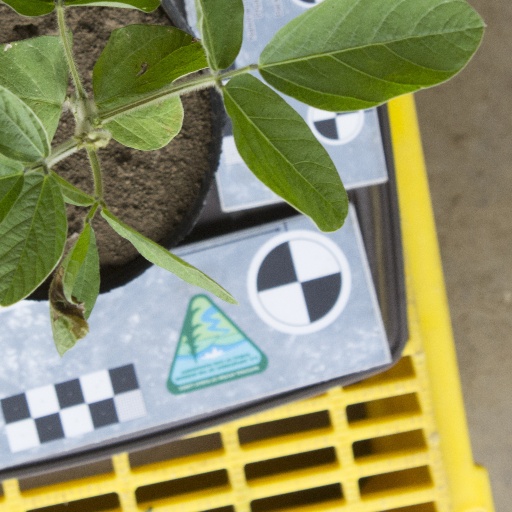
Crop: soybean